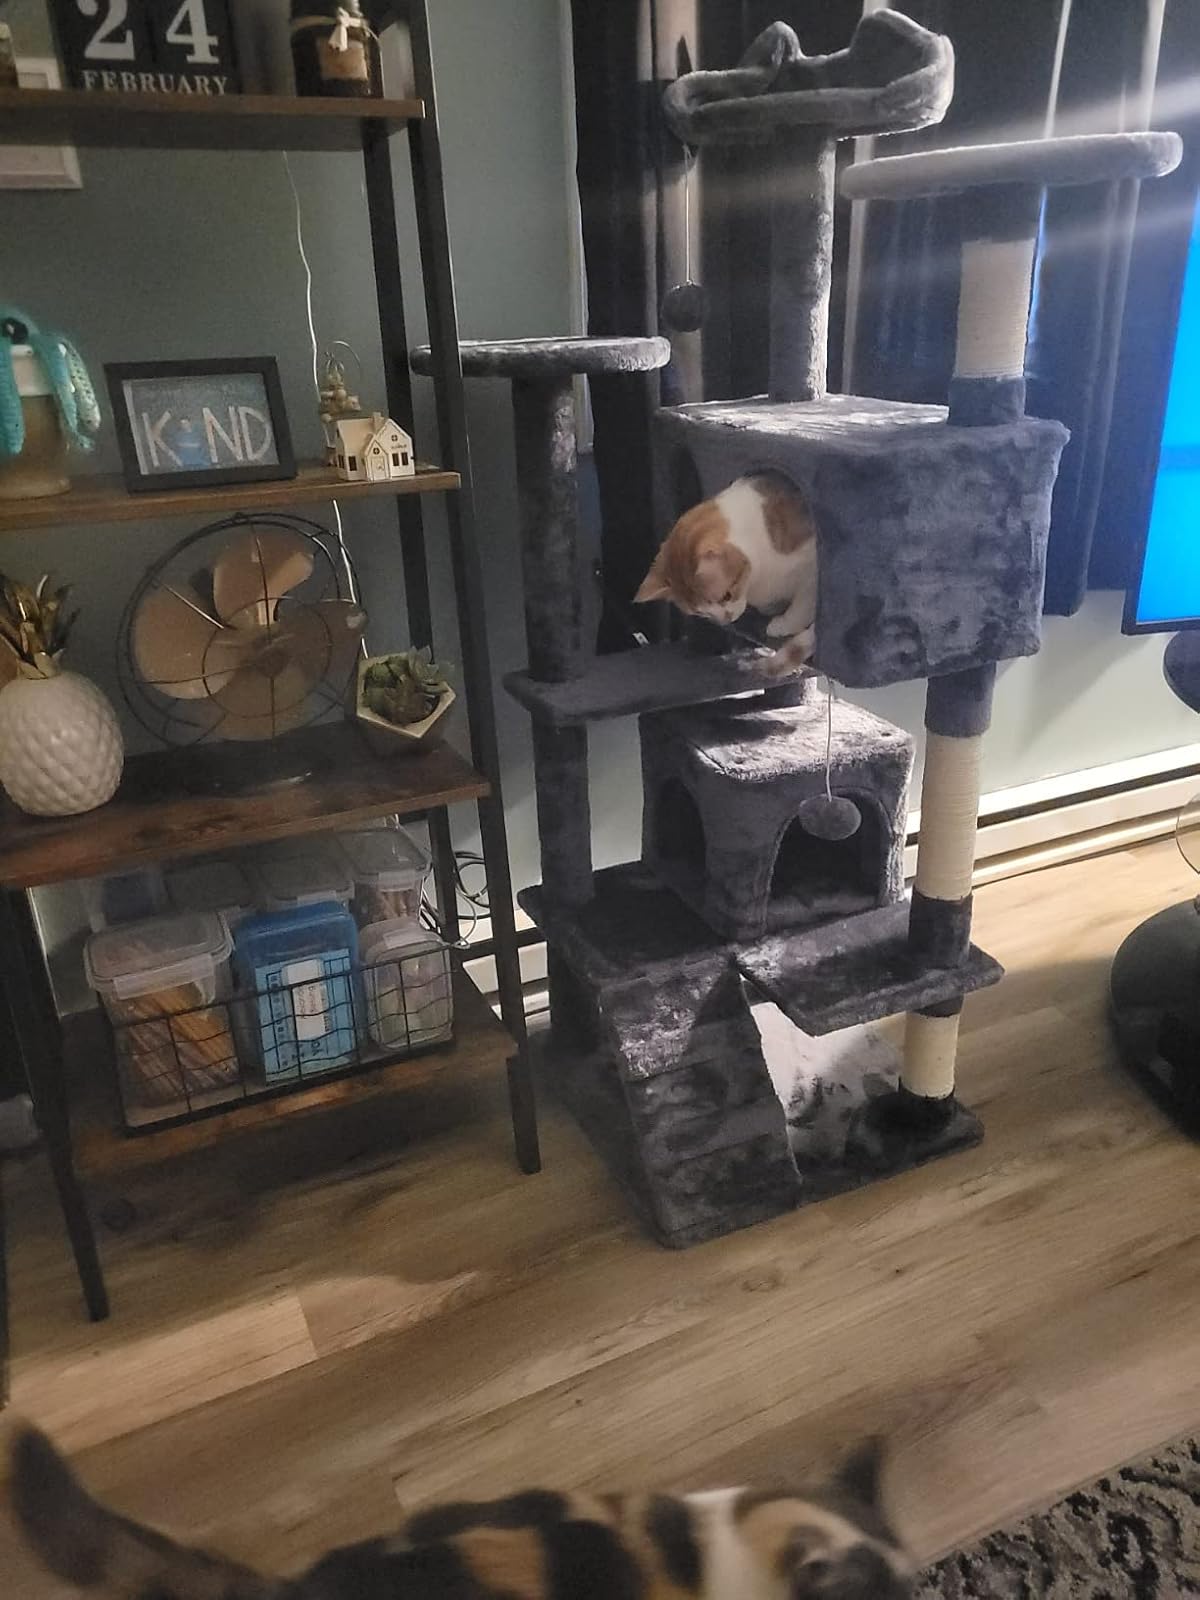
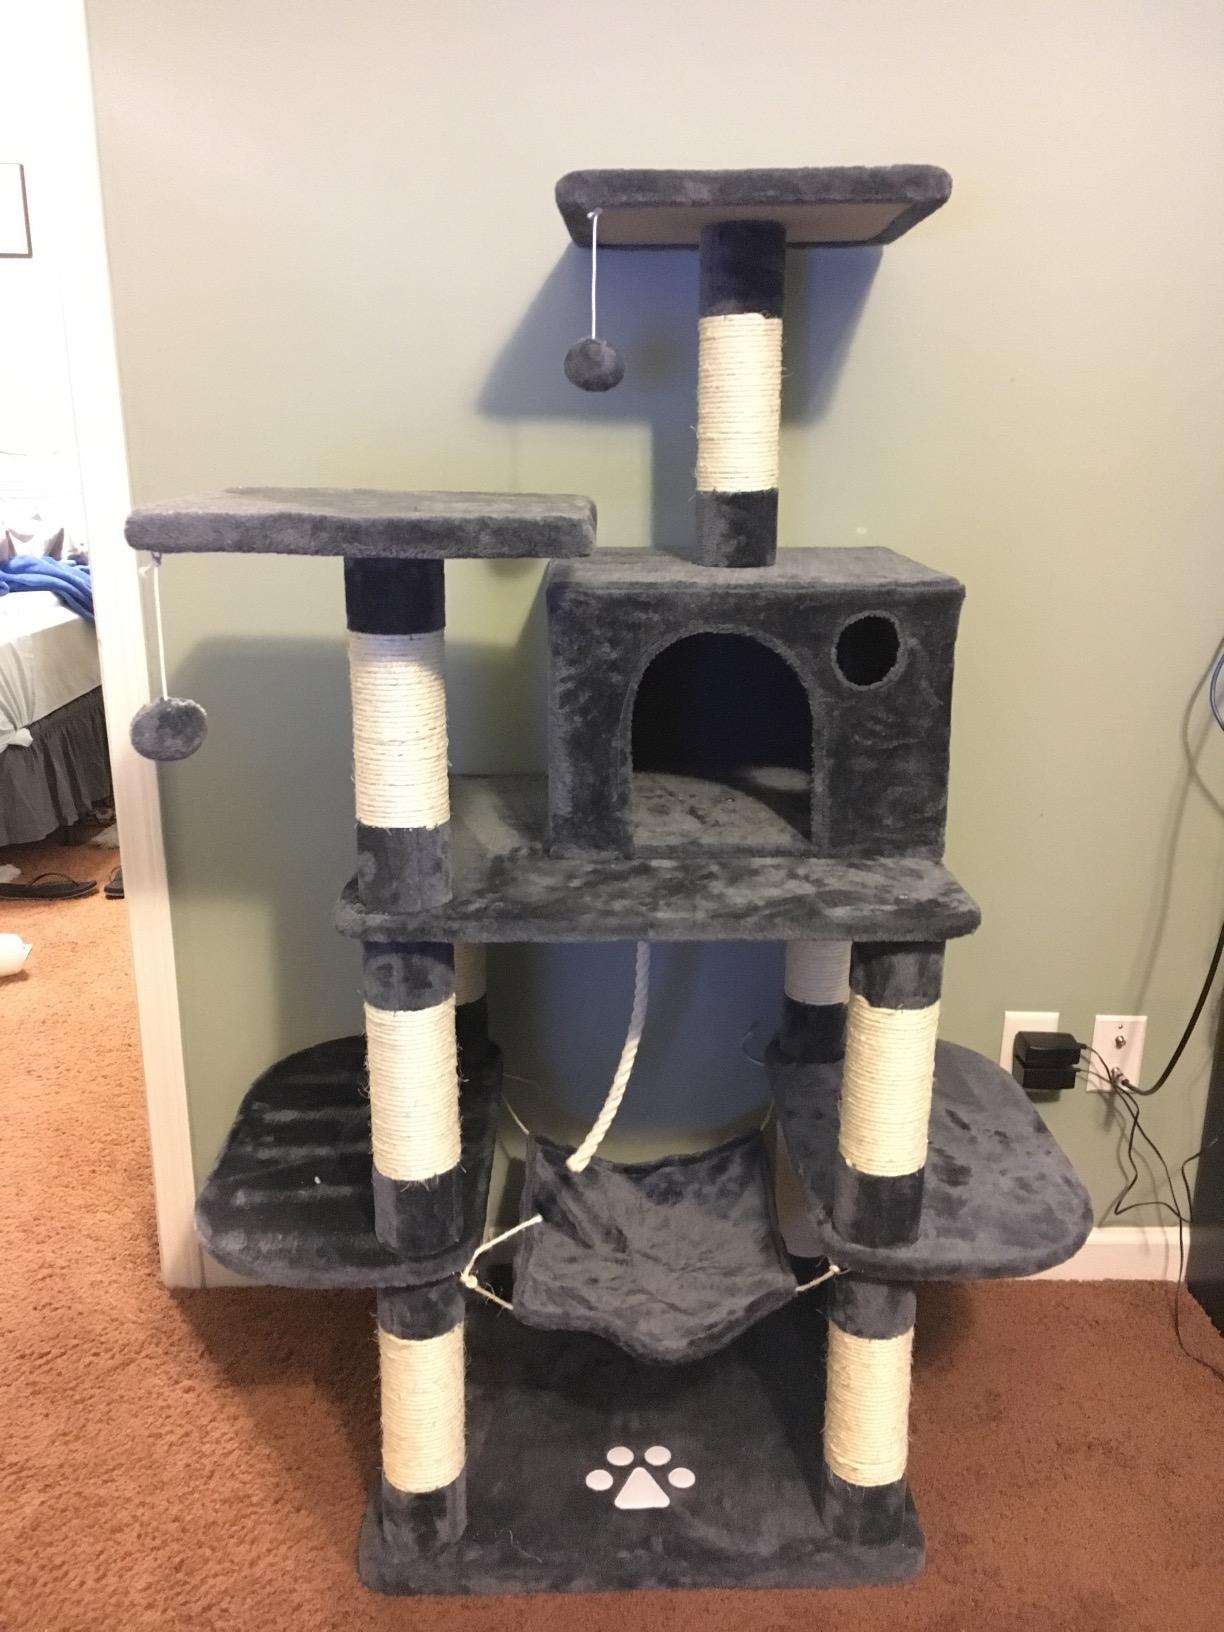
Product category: items_cat tree
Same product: no